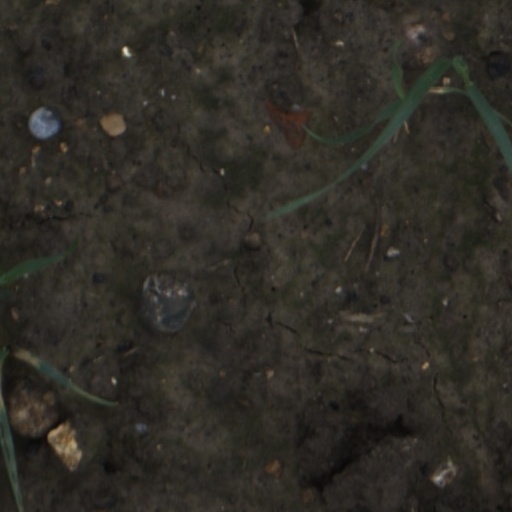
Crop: wheat